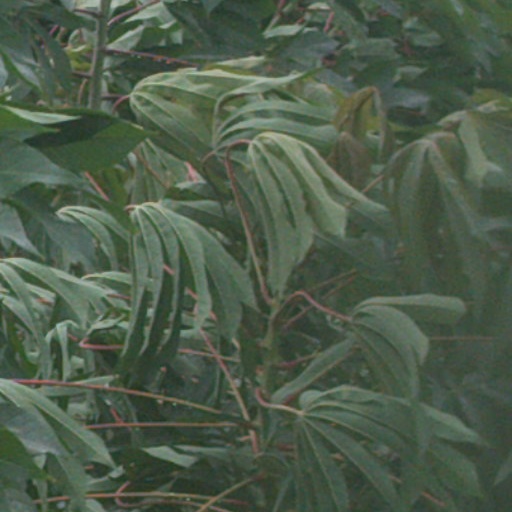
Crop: cassava